Harakh Chand Nahata

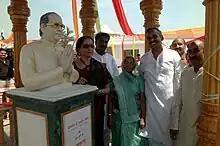
Hema Malini unveiling the bust of Shri Harakh Chand Nahata

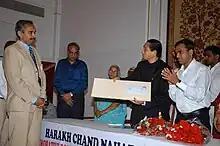
Hon. Governor Shri S. C. Jamir releasing the Stamp

In a ceremony held on the occasion of Mahavir Jayanti on 31 March 2007, Hema Malini, an actor, dancer and member of the Rajya, unveiled a marble bust of Nahata at Mahabalipuram Teerth, Village Bhatti, New Delhi.